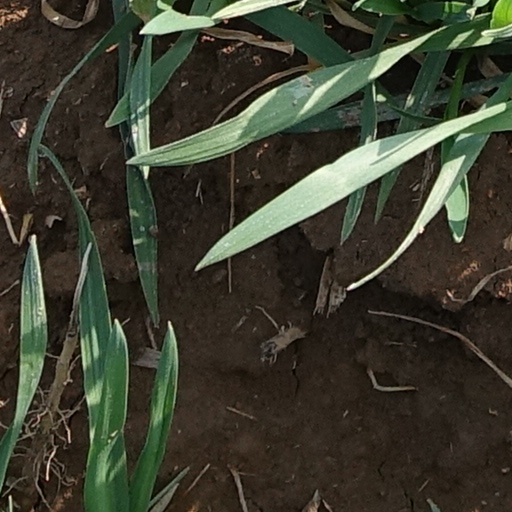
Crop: wheat